Mamiya RB67

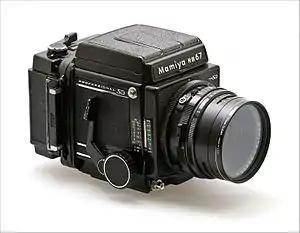

The Mamiya RB67 is a professional medium format single-lens reflex system camera manufactured by Mamiya. There are three successive models: the RB67 Professional (released in 1970), RB67 Pro-S (released in 1974) and RB67 Pro-SD (released in 1990). It is primarily designed for studio use, but can also be used in the field.